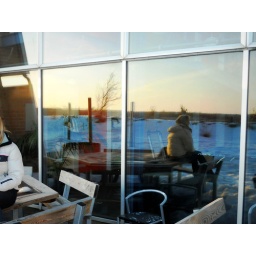
Aalborg/ Denmark, March 2010, girl in a window frame, mirror